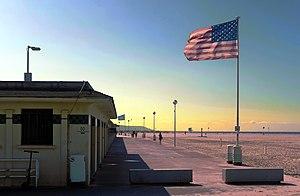
Deauville - La promenade
Deauville est une commune française du département du Calvados, en Normandie, peuplée de 3 604 habitants.